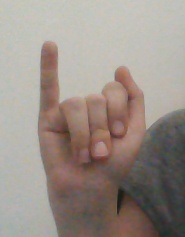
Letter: meem